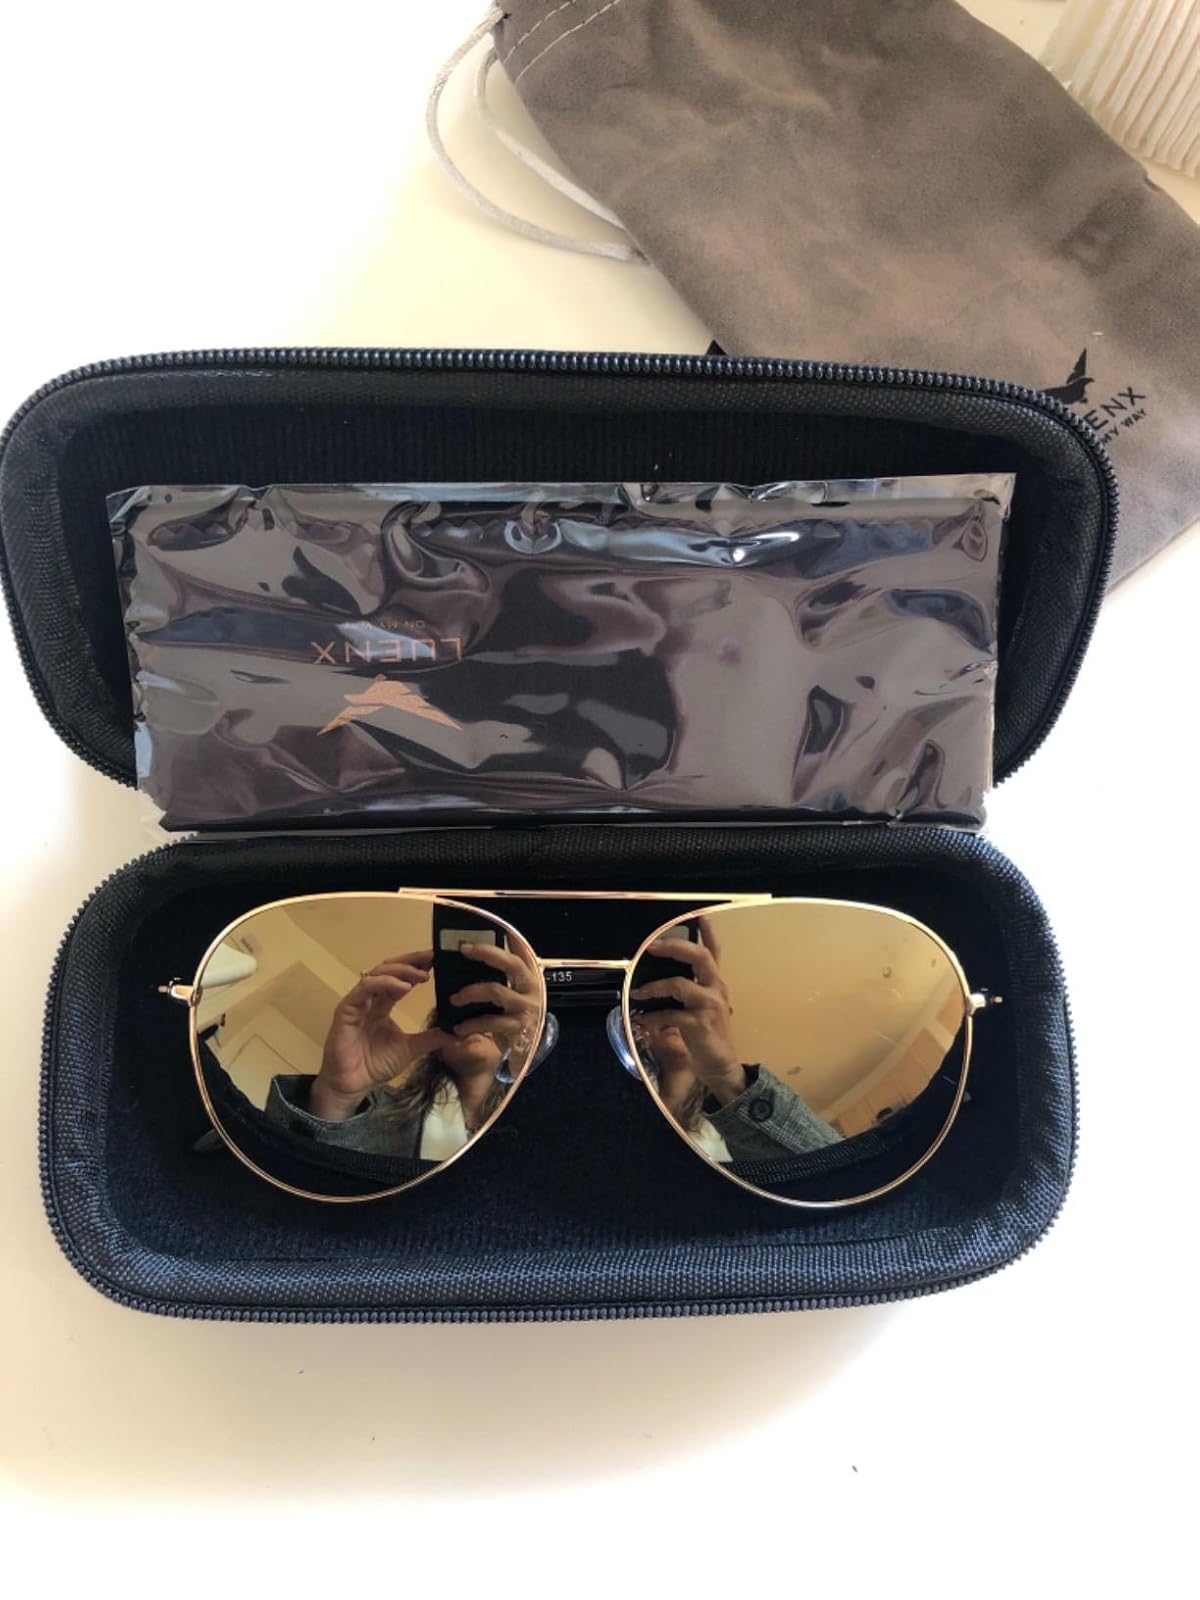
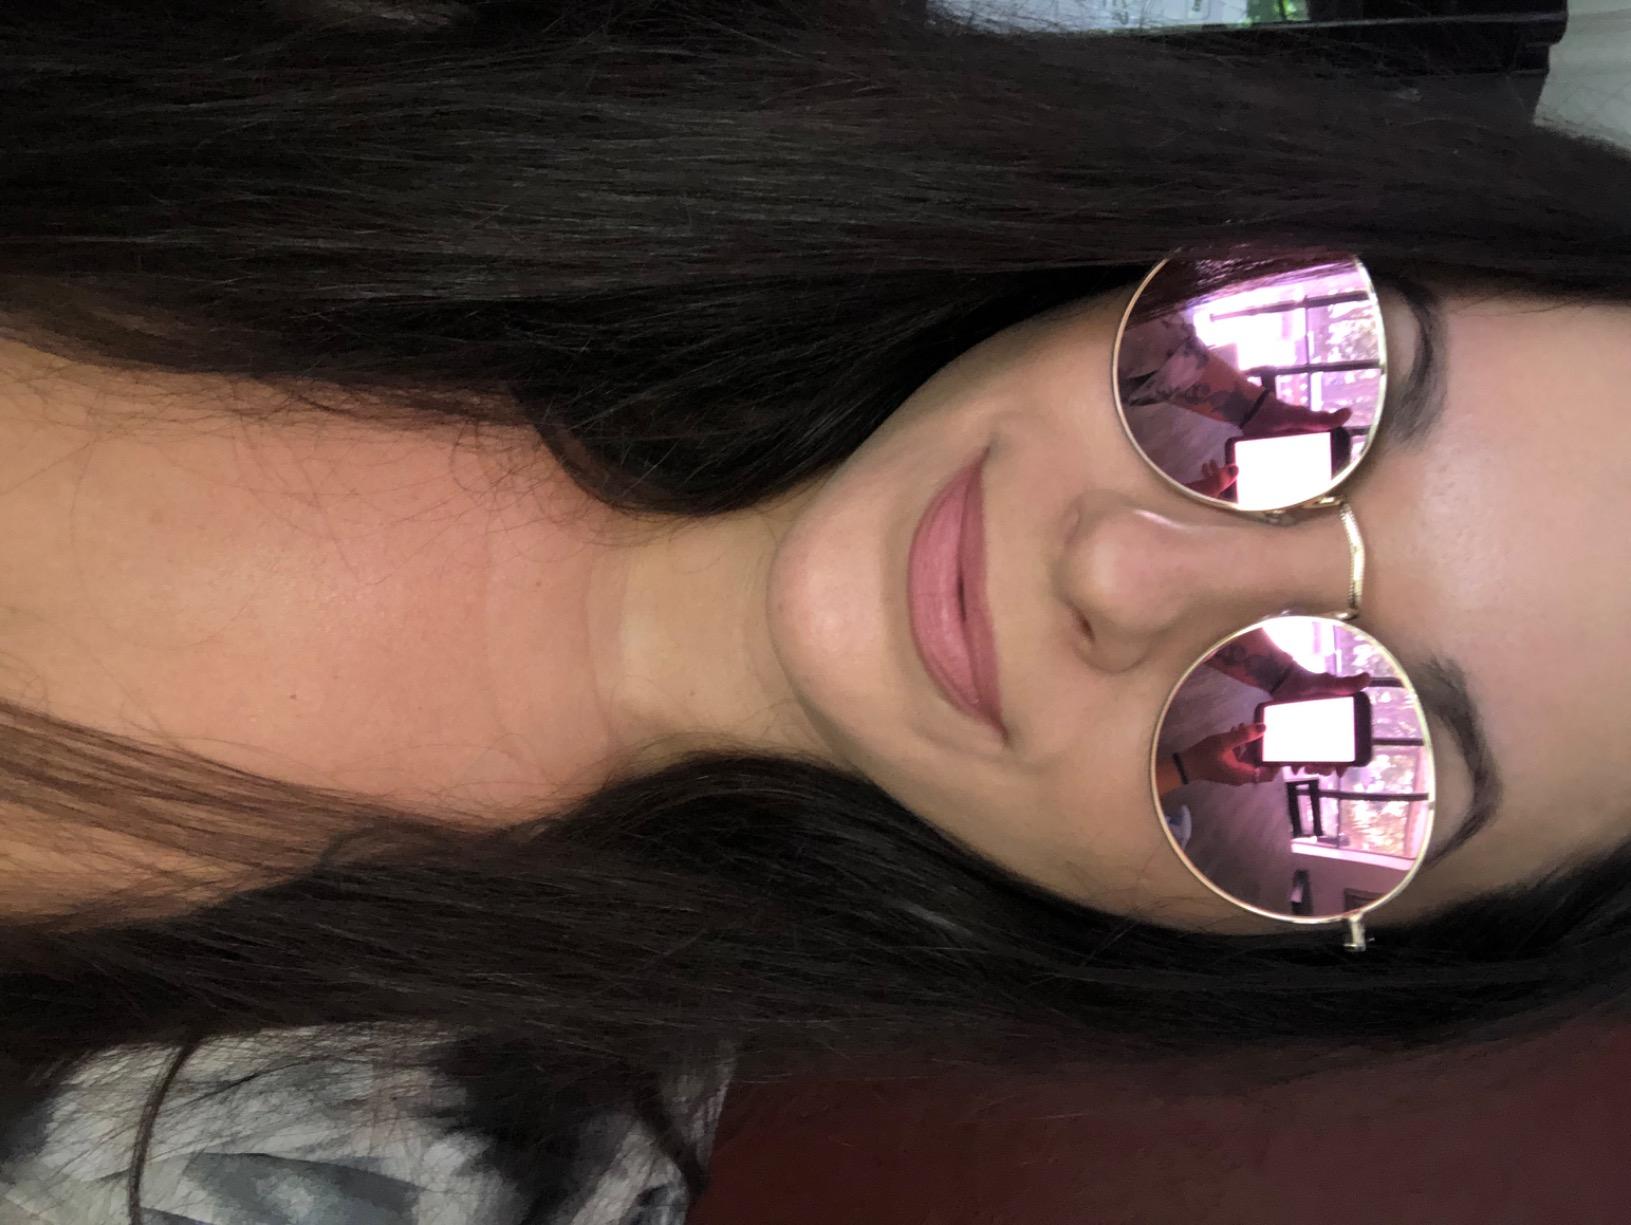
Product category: accessories_sunglasses
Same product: no